Sconyers Bar-B-Que

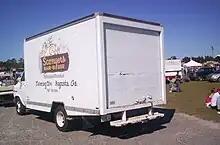
A Sconyers catering vehicle at the Boshears Skyfest October 16, 2010.

His catering vision was soon realized when Sconyers was invited to cater a southern style affair for United States President Jimmy Carter at the White House in 1980. In February 2006, Congressman Charlie Norwood marked the fiftieth anniversary of the restaurant's opening with an address to the United States House of Representatives. The Georgia General Assembly gave official commendation to the restaurant in House Resolution 1388.